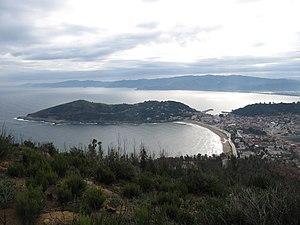
Le massif de Collo, parfois appelé Kabylie de Collo, est un massif montagneux forestier d'Algérie situé dans le nord-est du pays et constituant une partie de l’Atlas tellien.